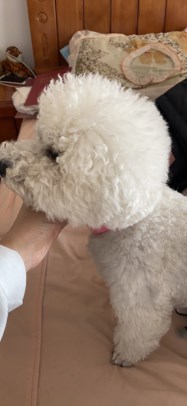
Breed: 3083-n000117-Bichon_Frise